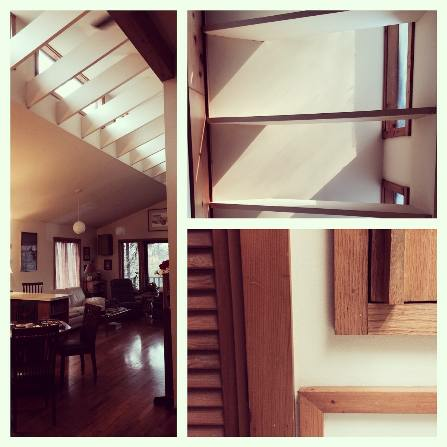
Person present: No